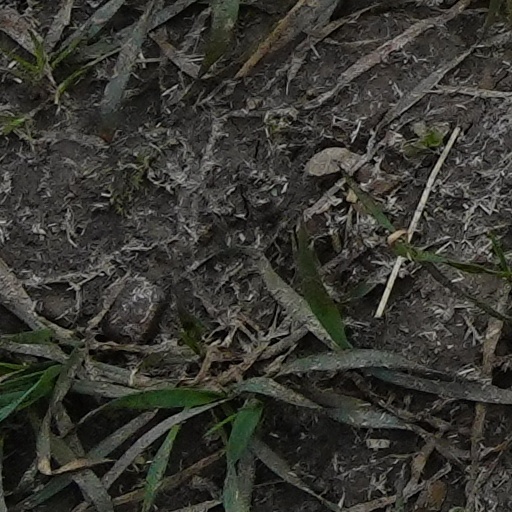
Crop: wheat